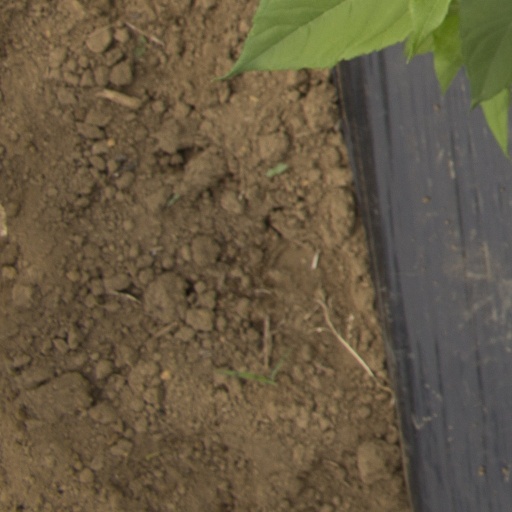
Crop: Jerusalem artichoke